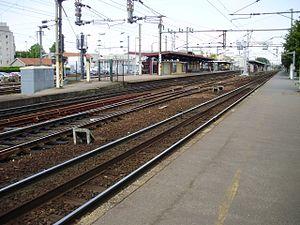
Gare de Conflans-Sainte-Honorine, Yvelines, France (vue en direction de Paris depuis l'extrémité ouest du quai pour Mantes-la-Jolie ou Pontoise)
La gare de Conflans-Sainte-Honorine est une gare ferroviaire française de la ligne de Paris-Saint-Lazare à Mantes-Station par Conflans-Sainte-Honorine, située dans la commune de Conflans-Sainte-Honorine.